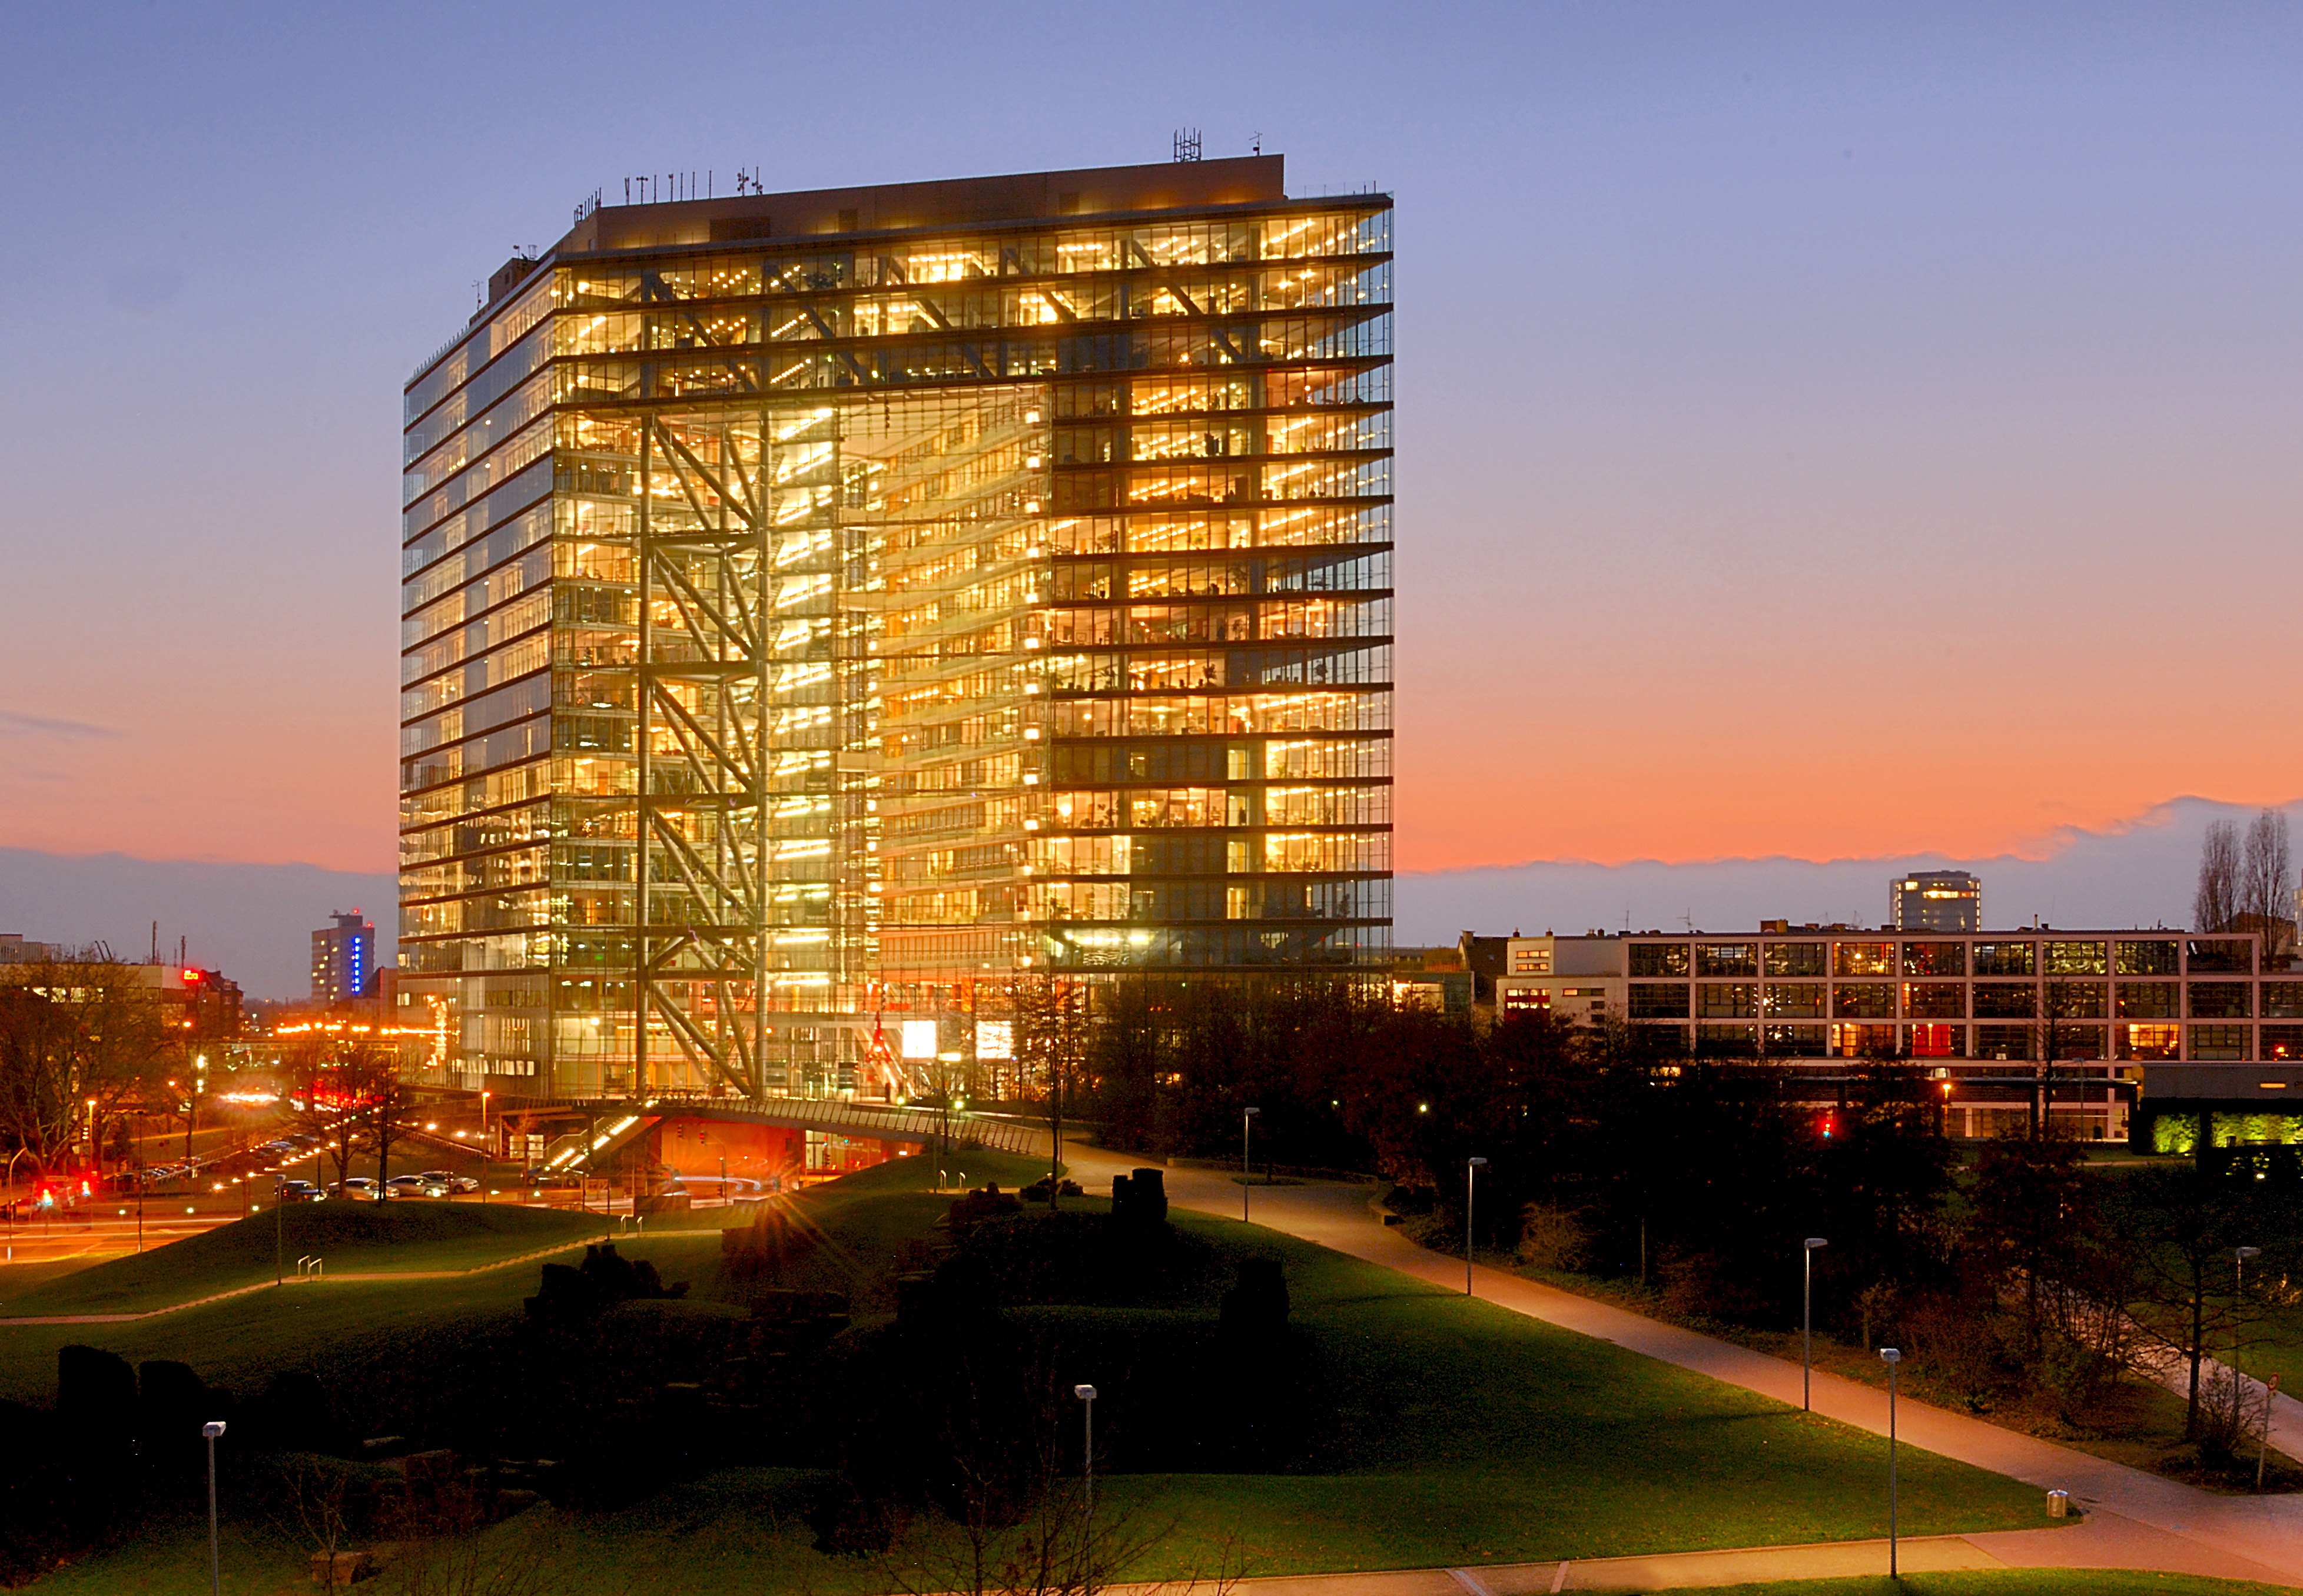
architecture, sunset, skyline, night, glass, building, city, skyscraper, cityscape, downtown, dusk, evening, reflection, tower, landmark, long exposure, tower block, structures, metropolis, condominium, city gate, glass facades, dusseldorf, urban area, human settlement, metropolitan area